Luca Castiglia

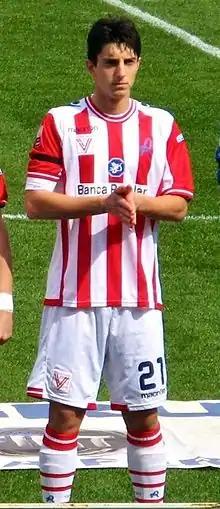
Castiglia with Vicenza in 2013

Luca Castiglia (born 17 March 1989) is an Italian professional footballer who plays as a midfielder for Serie D club Cairese.